Fenamassa

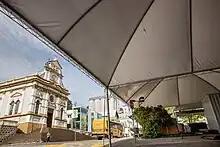
Centro da FenaMassa

A total of 80 varieties of pasta dishes from five different establishments were presented, serving approximately 12,000 meals to eager visitors looking to savor Italian cuisine.